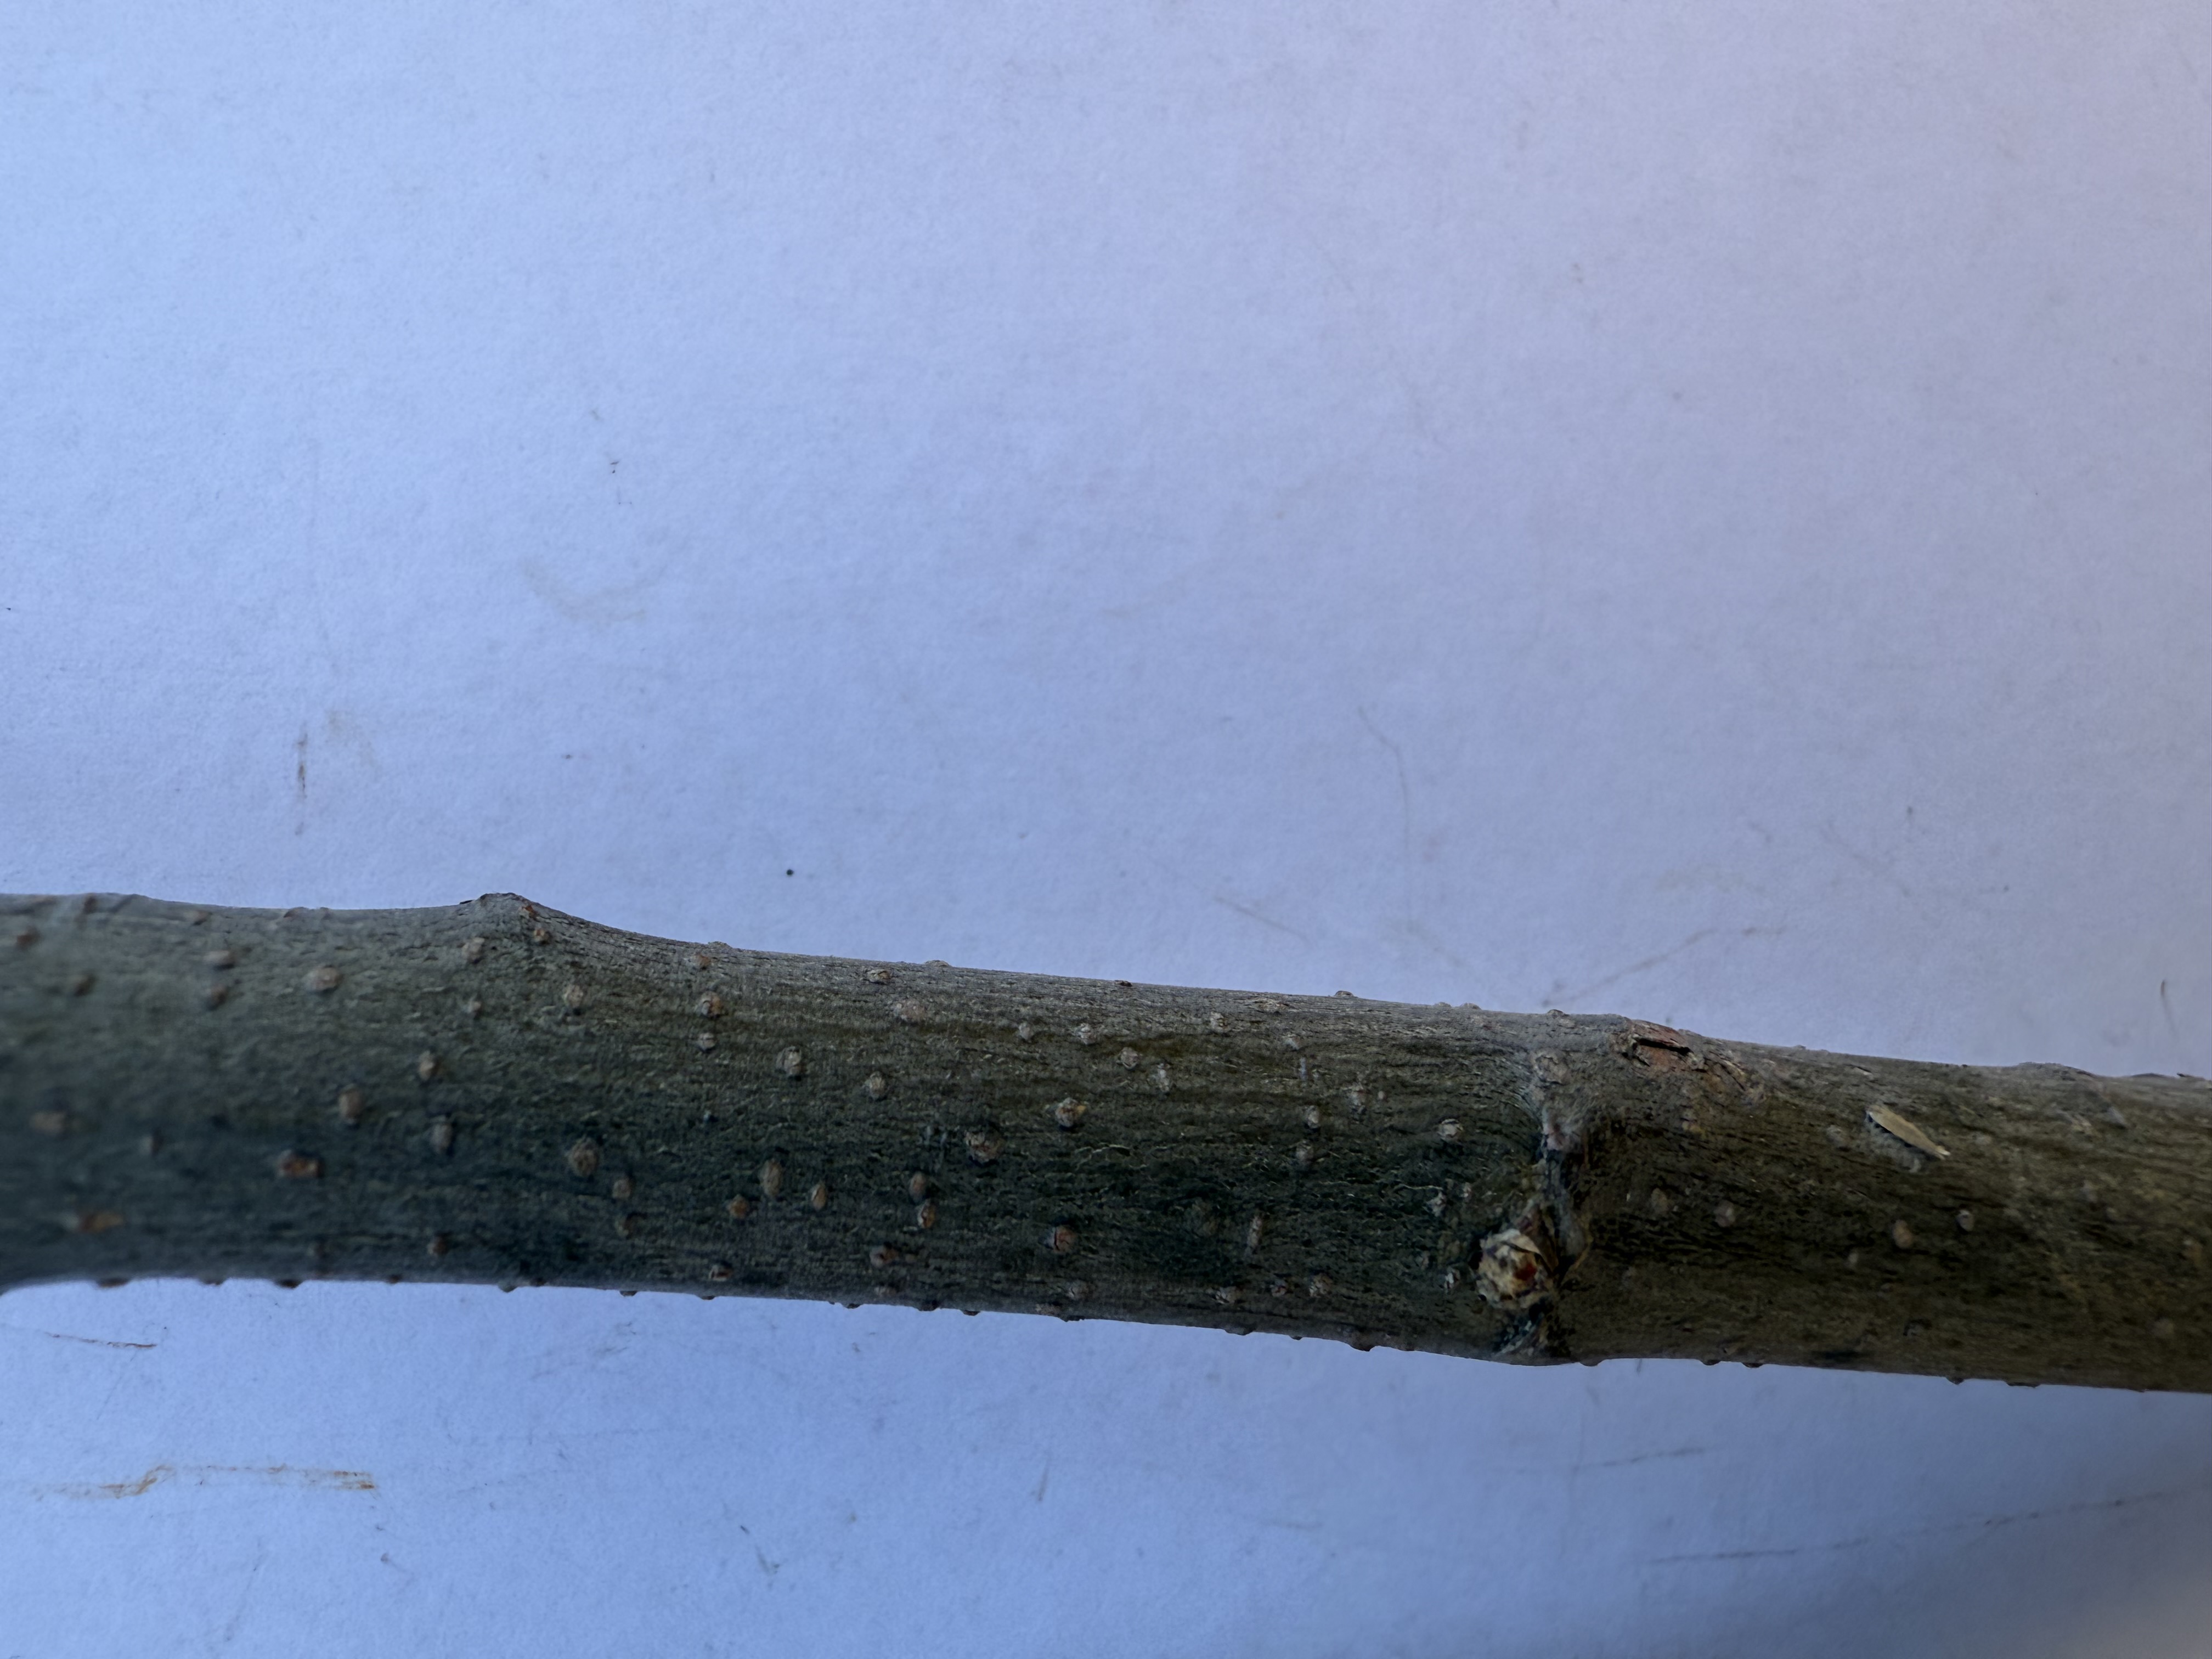
Variety: Esme Quince